Ways That Are Dark

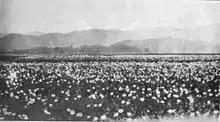
An opium field photographed in 1932 not far from Townsend's home in Fuzhou

In chapter seven, Townsend details the sheer horror of China's ongoing civil war. Among the factions competing for power in China, Townsend believes that none of them, neither the leaders nor their men, have any fixed loyalties or higher motivations apart from desire for loot. With every man only out for himself and "China's microscopically few good men... too weak to be felt", Townsend predicts no end to the chaos.